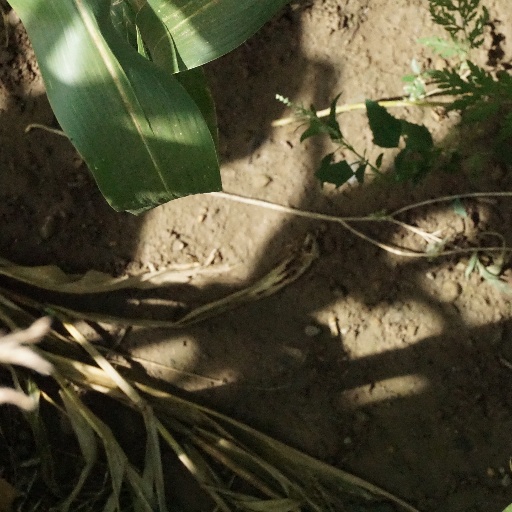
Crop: maize; corn